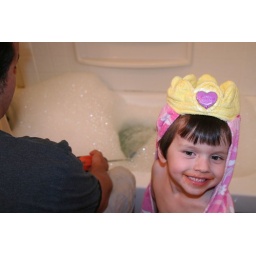
My dirty faced kid in his sister's princess towel waiting to jump in the bubbles